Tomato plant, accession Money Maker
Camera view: vertical (180 deg); turntable rotation: 90 degrees
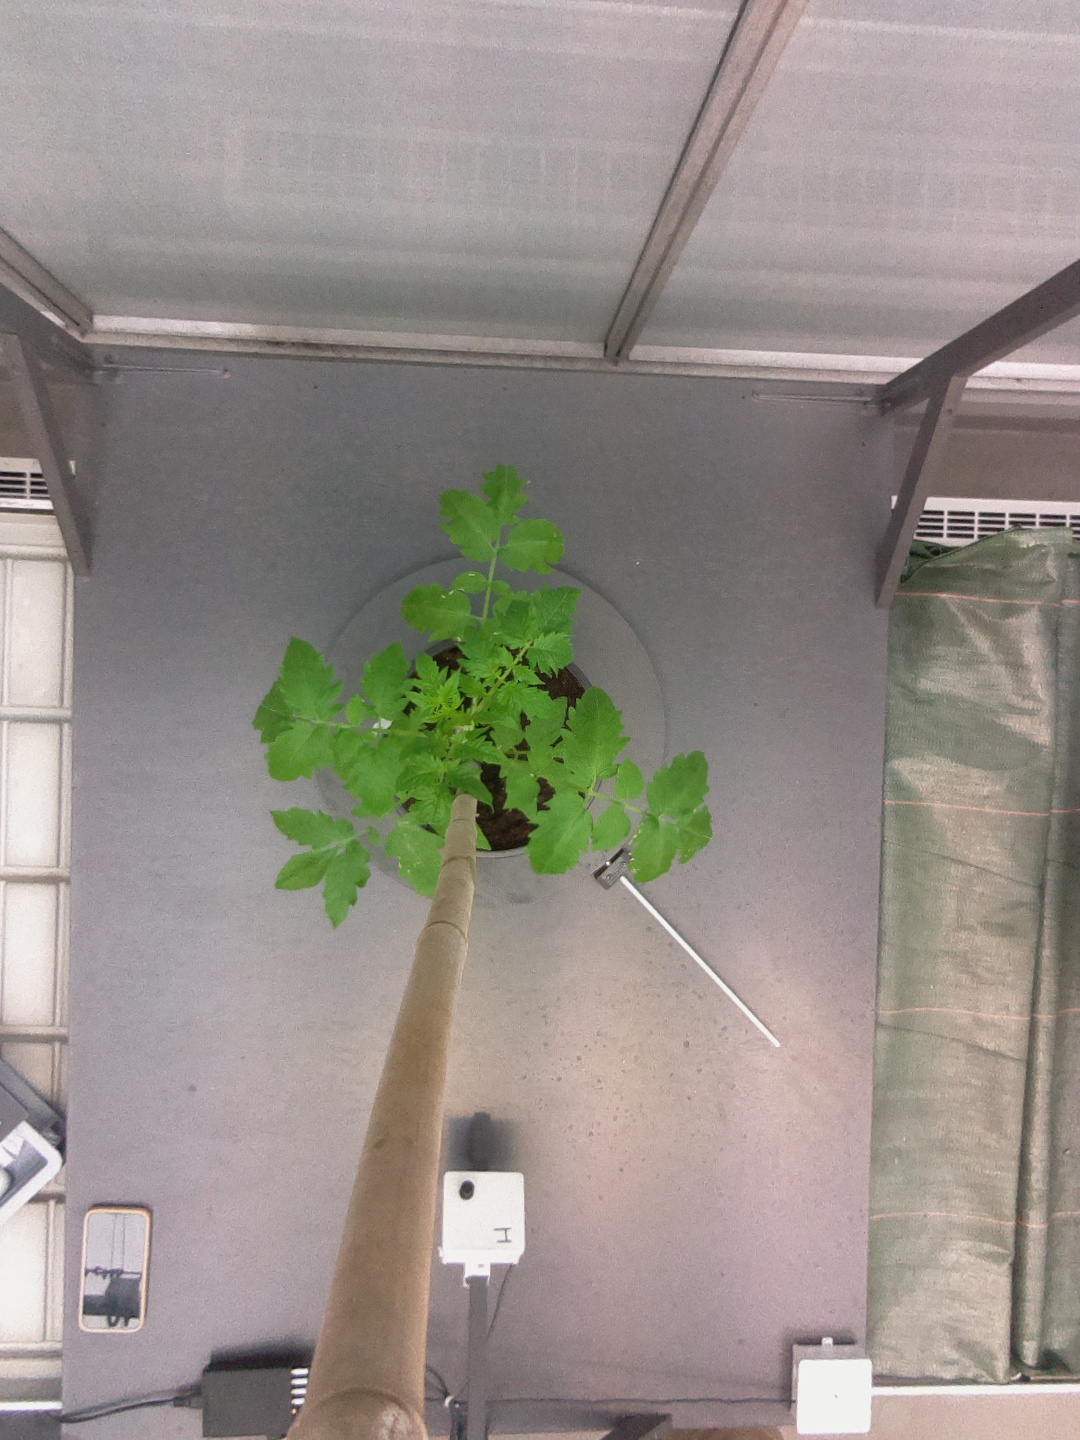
BBCH growth stage 13: 6 of true leaves visible